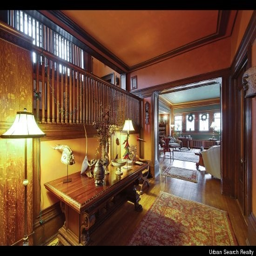
hits the market at 2.5 million .